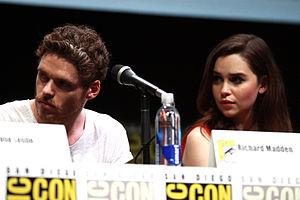
Richard Madden, né le 18 juin 1986 à Elderslie dans le Renfrewshire en Écosse, est un acteur britannique.